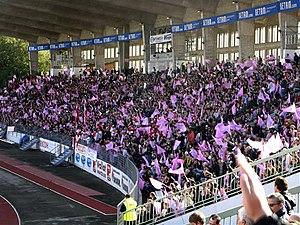
La saison 2011-2012 est la première saison en Division 1 de l'Évian Thonon-Gaillard Football Club, club de football français, issu de la fusion en 2007 du Football Croix-de-Savoie 74, club basé à Gaillard, qui était parvenu à se promouvoir en Championnat de France de football National au milieu des années 2000 sous l'impulsion du joueur-entraîneur-dirigeant Pascal Dupraz, et de l'Olympique Thonon Chablais, descendant du CS Thonon qui avait évolué en 2ᵉ division au milieu des années 1980, avant de redescendre au plus bas niveau régional.